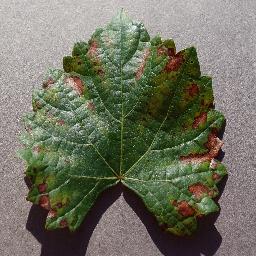
Label: Grape___Esca_(Black_Measles)